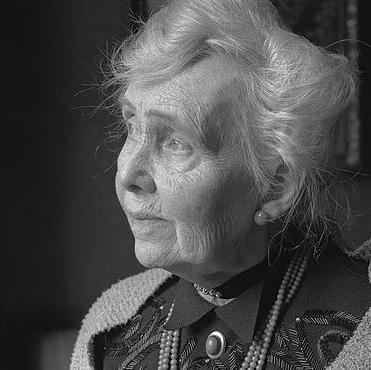
Age: 84